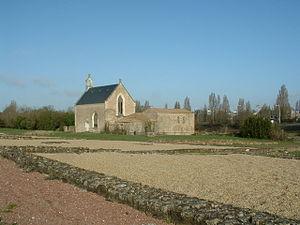
Ratiatum est le nom d'une cité des Pictons, à l'emplacement de la ville actuelle de Rezé, en banlieue sud de Nantes dans le département de Loire-Atlantique.
Rezé [ʁəze] anciennement ratiatum est une commune située en France, dans le département de la Loire-Atlantique, en région Pays de la Loire, chef-lieu d'un canton qui porte son nom. Située dans le Pays nantais, Rezé a par ailleurs donné son nom au pays de Retz, pays traditionnel dont elle fut la capitale originelle.